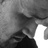
Emotion: sad